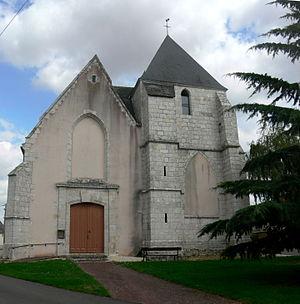
église Saint-Georges, Luplanté, Eure-et-Loir, France.
Luplanté est une commune française située dans le département d'Eure-et-Loir, en région Centre-Val de Loire.